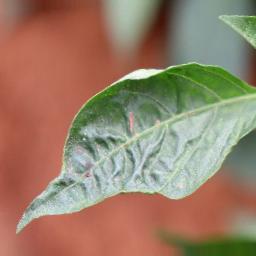
Label: mites_and_trips